Cobourg

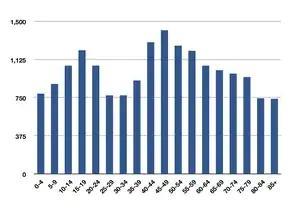
Age distribution in Cobourg according to the 2006 census.

By the 1830s, Cobourg had become a regional centre, mostly due to its fine harbour on Lake Ontario. In 1835 the Upper Canada Academy was established in Cobourg by Egerton Ryerson and the Wesleyan Conference of Bishops. On 1 July 1837, Cobourg was officially incorporated as a town. In 1841 the Upper Canada Academy's name was changed to Victoria College. In 1842 Victoria College was granted powers to confer degrees. Victoria College remained in Cobourg until 1892, when it was moved to Toronto and federated with the University of Toronto. In 1842, John Strachan founded the Diocesan Theological Institute in Cobourg, an Anglican seminary that became integrated into the University of Trinity College in Toronto in 1852.